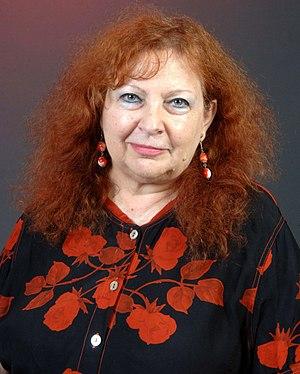
Ruth Almog est une journaliste, auteure de livres pour la jeunesse et romancière israélienne née le 15 mai 1936 à Petah Tikva, en Palestine mandataire.